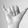
ASL letter: Y